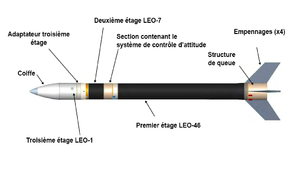
Schéma du lanceur léger américain SPARK (Spaceborne Payload Assist Rocket - Kauai) ou Super Strypi
SPARK ou Super Strypi est un petit lanceur américain à propergol solide développé en collaboration par l'Université d'Hawaï, les Laboratoires Sandia et Aerojet et dont le premier tir a eu lieu en novembre 2015. Il dérive de la fusée-sonde Strypi développée dans les années 1960 pour lancer des charges utiles scientifiques dans le cadre de vols suborbitaux et tester des armes nucléaires. SPARK doit permettre de lancer des petits satellites en orbite héliosynchrone d'une masse maximale de 275 kg. Ce lanceur fait partie du programme LEONIDAS des Forces armées des États-Unis dont l'objectif est de disposer d'un lanceur pour mise en orbite de petits satellites avec une période de préparation courte.